Maharasan

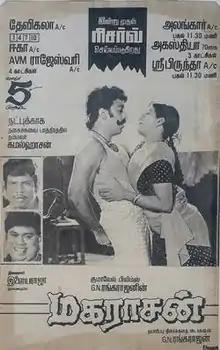
Theatrical release poster

Maharasan is a 1993 Indian Tamil-language comedy film produced, directed and co-written by G. N. Rangarajan. The film stars Kamal Haasan and Bhanupriya, while Ramesh Aravind, Chandrasekhar, Goundamani, Senthil, Vadivelu, V. K. Ramasamy, Raghavi and Vadivukkarasi play supporting roles. It was released on 5 March 1993. Haasan acted in the film without any payment, to help his friend Rangarajan come out of his financial crisis. The film ran successfully in theatres, thereby becoming a profitable venture and helped Rangarajan recover from his earlier debts.